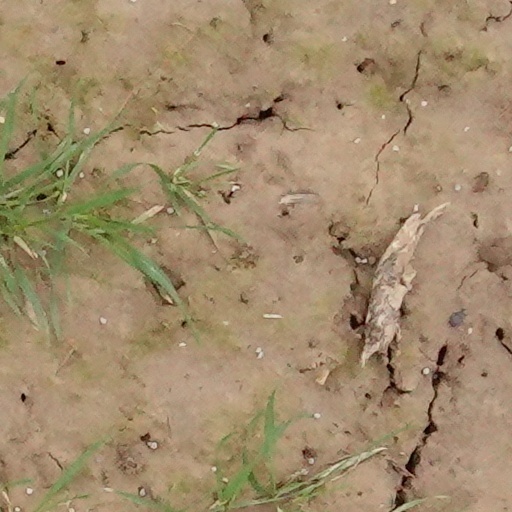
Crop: wheat